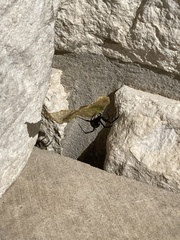
Species: Lactrodectus_hesperus